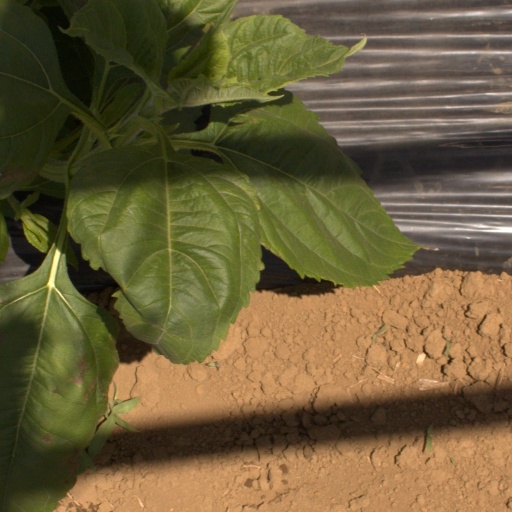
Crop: Jerusalem artichoke